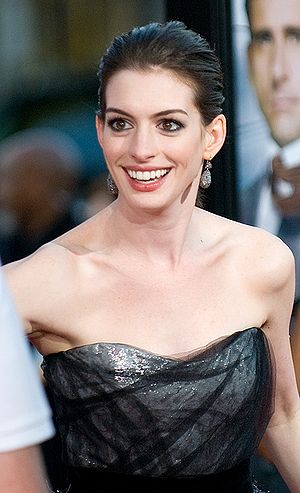
Anne Hathaway / Filmografi
Hathaway ved premieren på Get Smart i juni 2008
Anne Jacqueline Hathaway er en amerikansk skuespiller, som er bedst kendt for sin rolle som Andy Sachs i filmen The Devil Wears Prada, hvor hun spillede overfor Meryl Streep, og sin rolle som Fantine i Les Misérables, der indbragte hende en Oscar for bedste kvindelige birolle.